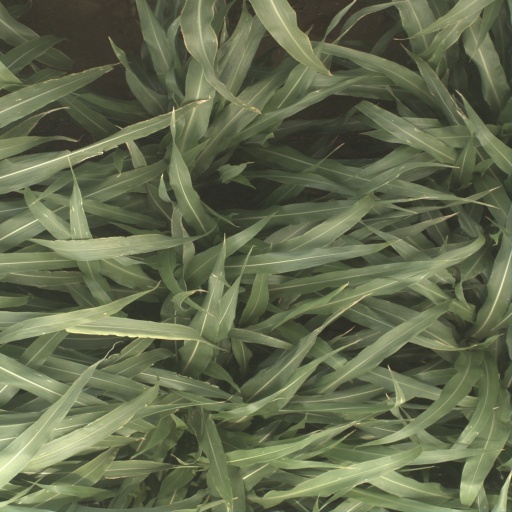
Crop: sorghum